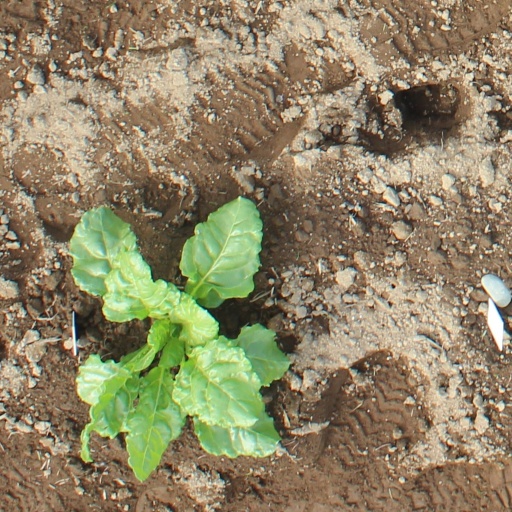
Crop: sugar beet